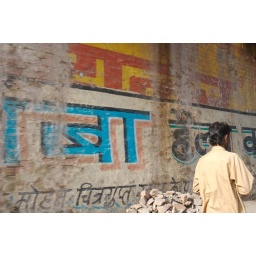
man walking underneath bridge